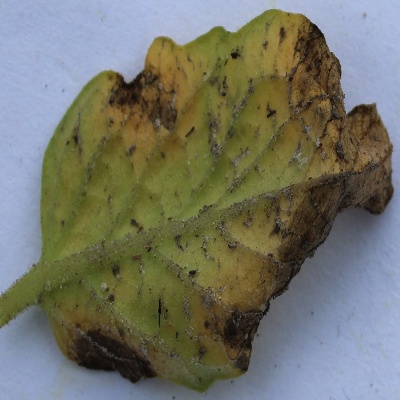
Crop: Tomato
Condition: leaf blight